Mohamed Brahmi

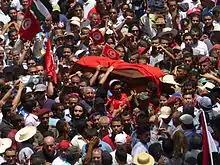
Brahmi's funeral procession

On 25 July 2013, Brahmi was fatally shot in Tunis outside his Ariana home in front of his wife and children by two men on a motorcycle. He received 11 bullets and died later that day in a hospital in Ariana district of Tunis.